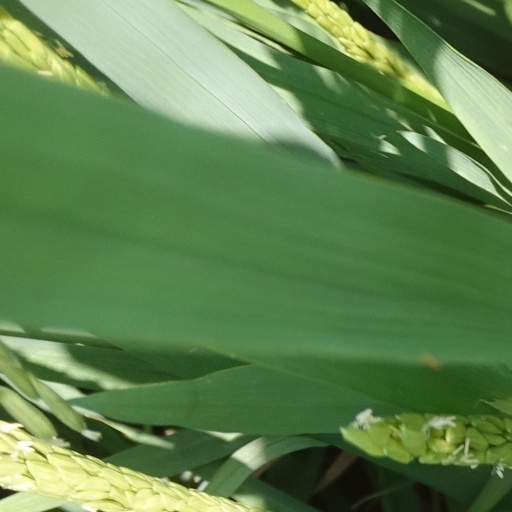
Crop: rice